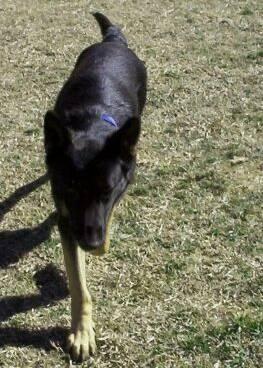
dog